First Republic of Armenia

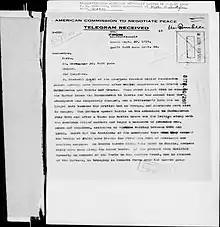
American Commission to Negotiate Peace telegram describing massacres around Nakhchivan

Yale historian Firuz Kazemzadeh wrote that Armenia in the summer of 1918 was packed with "at least six hundred thousand refugees", one of the factors that led him to write that "of the three Transcaucasian republics Armenia suffered the greatest hardship in the fateful years 1918–1920". By December 1918, there remained 350,000 refugees distributed throughout the Armenian republic, in addition to 30,000 who had accompanied Armenian partisan commander Andranik to Zangezur. In February of the following year, the number of refugees fell to 263,393. During this period, there was a flow of Western Armenian refugees from Azerbaijan and the North Caucasus. In 1918 to the spring of 1919, the number of refugees from Western Armenia was estimated to be 300,000, with 100,000 residing in "makeshift shelters or abandoned military barracks" in Alexandropol alone. In November 1919, the number of refugees again rose, reaching 333,170 and consisting of 284,870 Western Armenians and 48,300 Eastern Armenians. In April of the following year, the number of refugees declined to 310,835. By late 1920, about 360,000 (almost half of Armenia's population of 720,000) or 200,000 refugees remained.